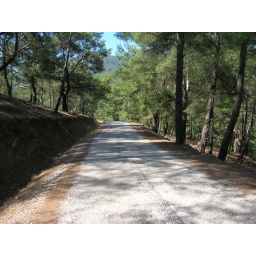
The road down the mountain from the house in Gokbel, Turkiye.